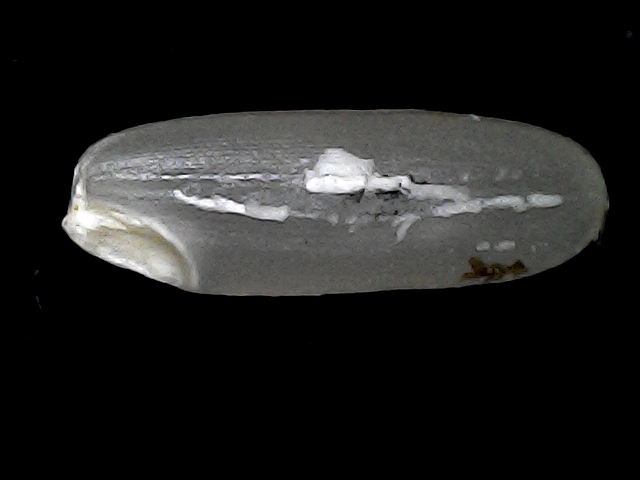
Rice variety: BD30